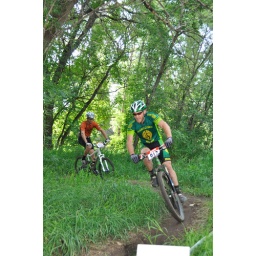
From the Edmonton Canada Cup mountain bike race, July 11th, 2010 in Edmonton, Alberta, Canada.